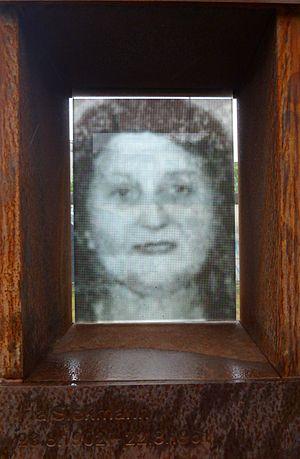
Ida Siekmann, née le 23 août 1902 dans le village de Górki en Prusse-Orientale et morte le 22 août 1961 à Berlin-Ouest, citoyenne allemande puis est-allemande, est considérée comme la première victime du Mur de Berlin. Elle meurt neuf jours après le début de la construction du Mur, en sautant de la fenêtre de son appartement à Berlin-Est pour tenter de passer à l'ouest.